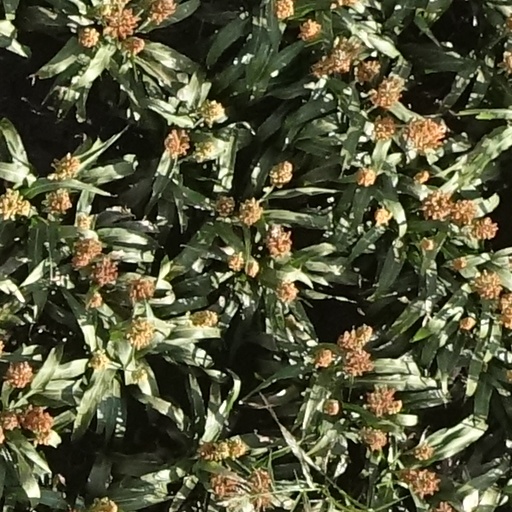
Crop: sorghum